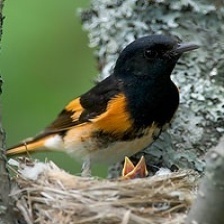
Species: AMERICAN REDSTART
Scientific name: SETOPHAGA RUTICILLA